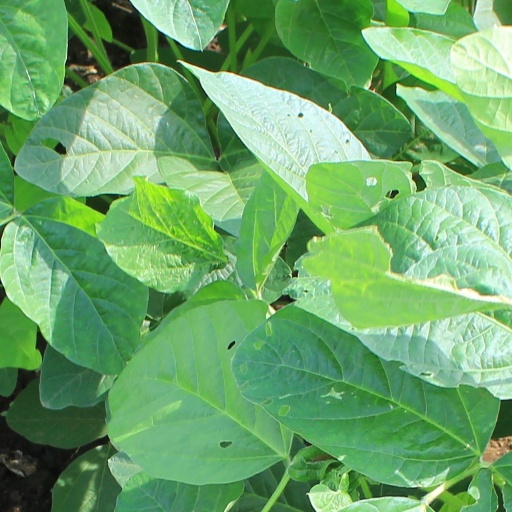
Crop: soybean